Thandkoi

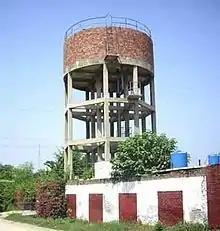
Thandkoi at main road

Thandkoi is a historic village of Swabi District of Khyber Pakhtunkhwa Province of Pakistan. The population is about 30,000. Thandkoi is situated on the main Jehangira-Topi road. A small village Dodher is located on its south, to the north of Thandkoi is Bamkhel, east Marghuz and to the west is Kaddi and Zaida.